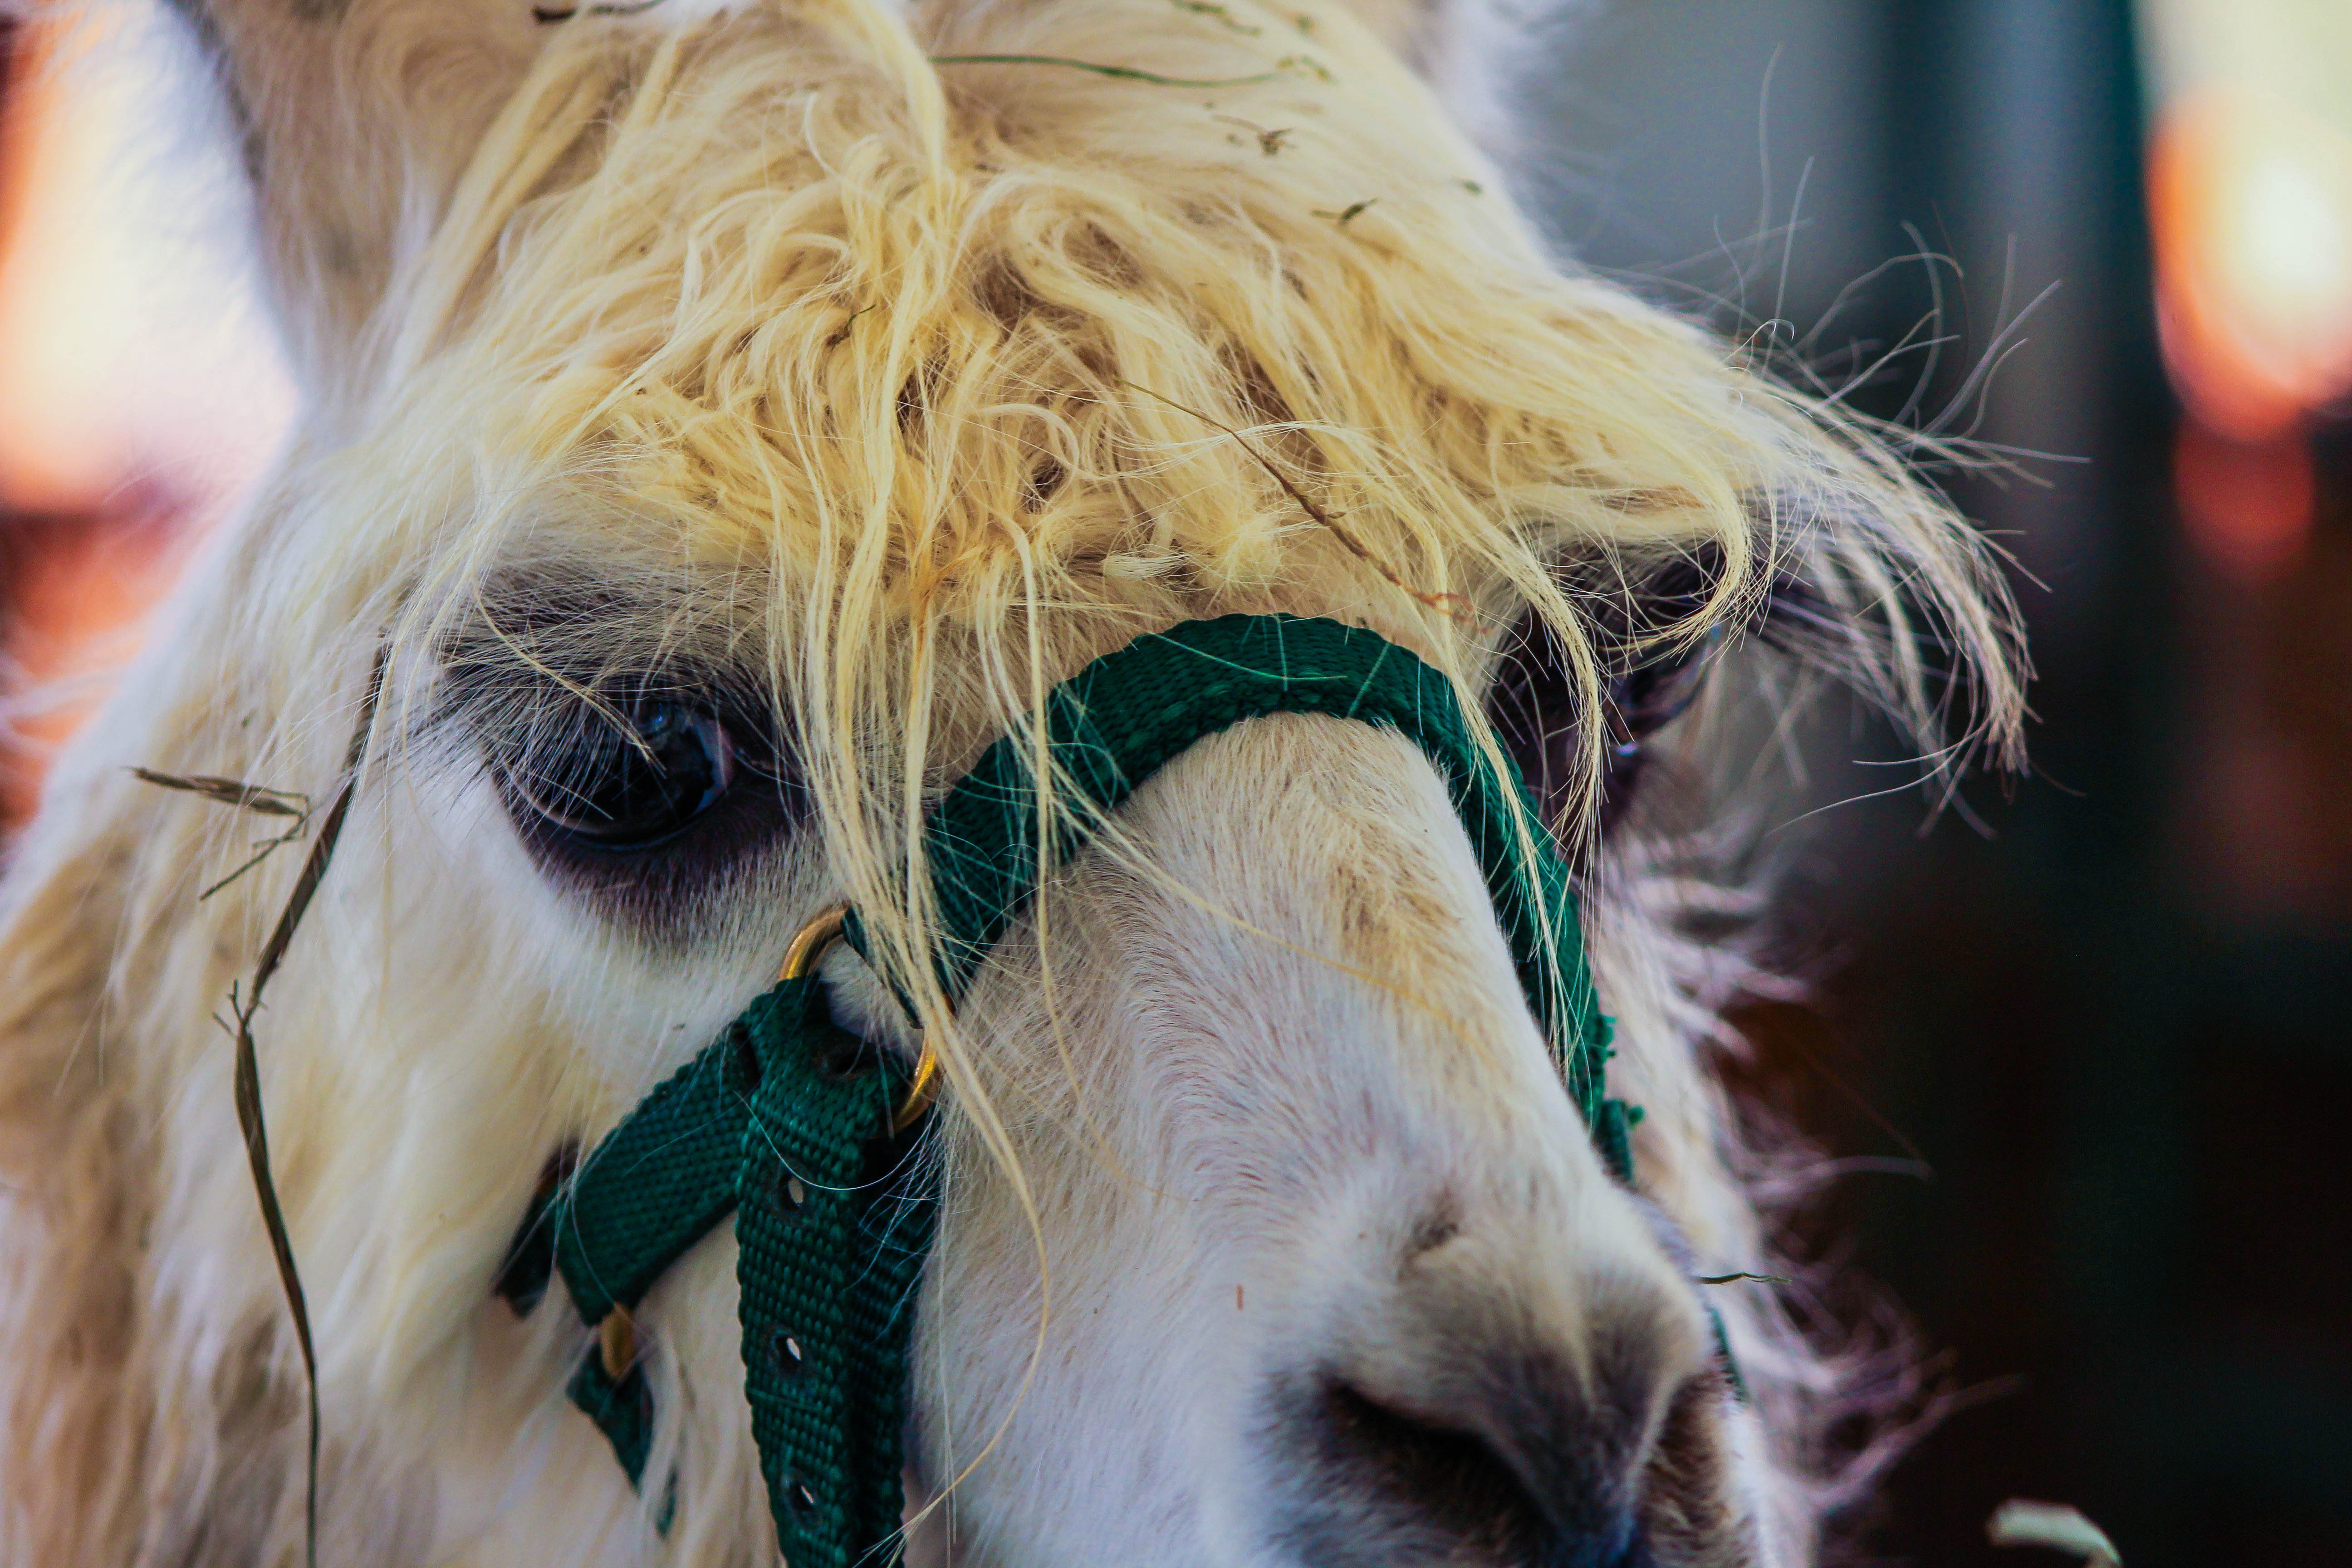
pet, horse, mammal, stallion, mane, wool, domestic animal, close up, llama, goats, nose, head, pack animal, camel like mammal, horse like mammal, white llama, glama